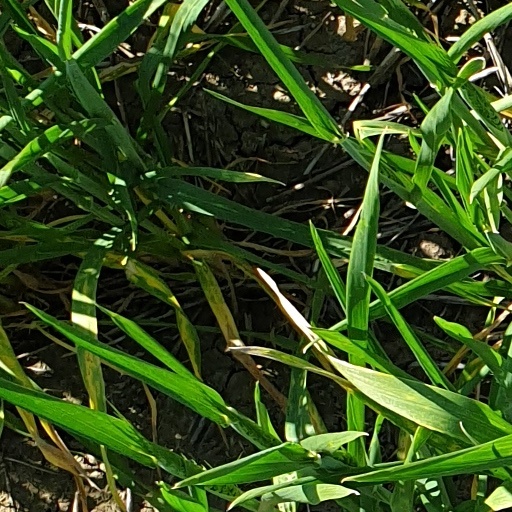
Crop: wheat